Mobile Brigade Corps

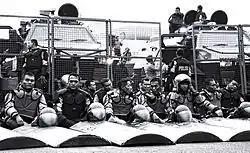
Brimob riot control personnel

The Implementation and mobilization of the Brimob Corps is to cope with high-level interruption of society mainly: mass riots, organized crime armed with fire, search and rescue, explosives, chemicals, biological and radioactive threats along with other police operational implementing elements in order to realize legal order and peace of society throughout juridical of Indonesia and other tasks assigned to the corps.